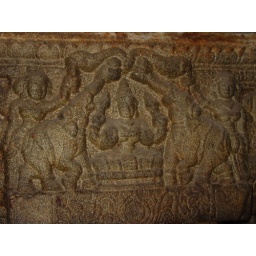
The stone relief above a door in the temple. The entire interior was like this. Floor, ceiling, walls. Every inch.